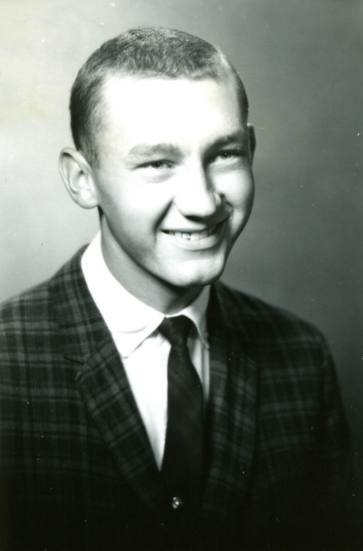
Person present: Yes